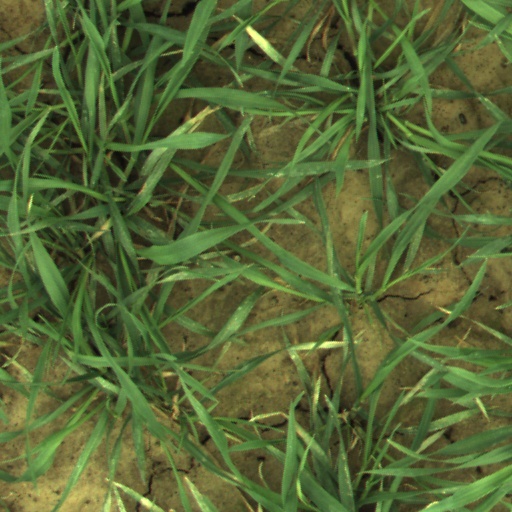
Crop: wheat